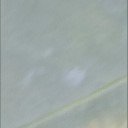
Label: Leaf_rust